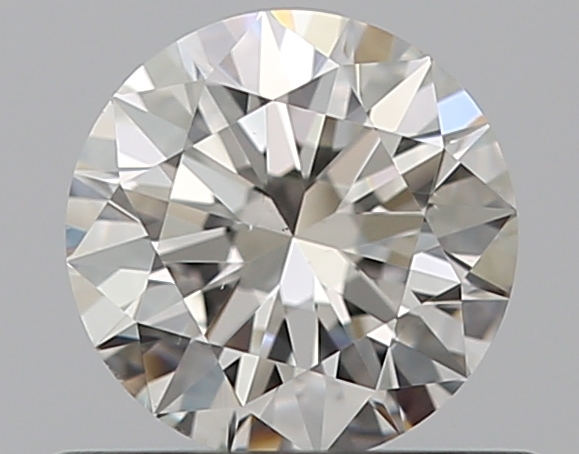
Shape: round
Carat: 0.5
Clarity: VS2
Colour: I
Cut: EX
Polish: EX
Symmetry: EX
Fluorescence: F
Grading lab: GIA
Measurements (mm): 5.09 x 5.12 x 3.14